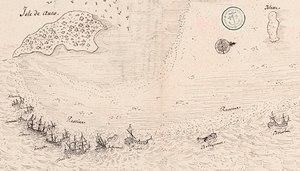
Plan général du naufrage de l'escadre française du vice-amiral Jean d'Estrées en mai 1678 sur les îles d'Aves (près de l'actuel Venezuela). Origine
André de Nesmond, né le 17 novembre 1641 à Bordeaux et décédé le 11 juin 1702 à La Havane, est un officier de marine français du XVIIᵉ siècle. Il prend part aux principaux conflits du XVIIᵉ siècle opposant le royaume de France à ses voisins européens sur les mers, guerre de Hollande, de la Ligue d'Augsbourg et de Succession d'Espagne. Il termine sa carrière au grade de lieutenant général des armées navales et commandeur de l'ordre royal et militaire de Saint-Louis.
Le naufrage des îles d’Aves, ou désastre des îles d’Aves, est une catastrophe maritime qui frappe une escadre française dans sa presque totalité le 11 mai 1678. Elle occasionne la perte de treize navires et de 500 marins. Elle a pour raison une erreur de navigation du vice-amiral Jean d’Estrées qui a refusé d’écouter les conseils de son pilote et de ses officiers. Une expédition de secours lancée par Colbert à la fin de l’année 1678 récupère une partie des canons et des boulets alors que d’Estrées n’est pas réellement sanctionné.
Cette page liste des naufrages connus et documentés.